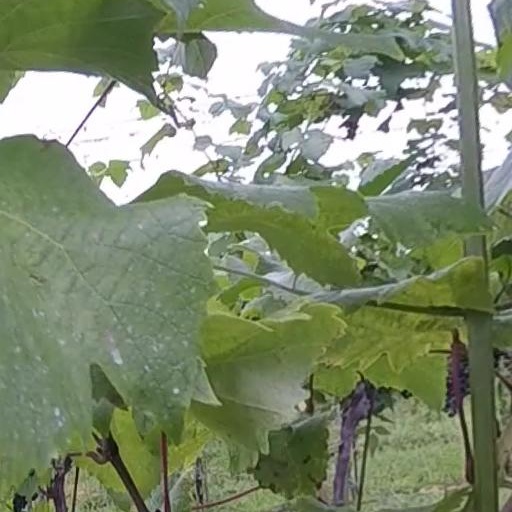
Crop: grape